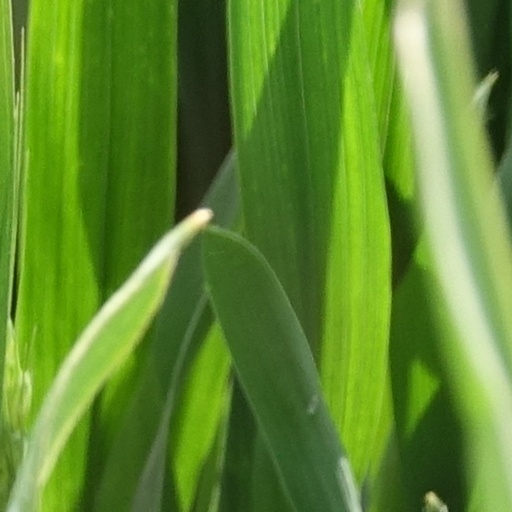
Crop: wheat